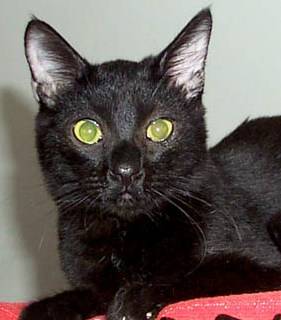
Label: cat